Portsmouth, Virginia

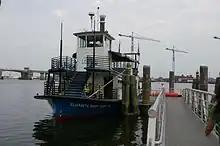
The Elizabeth River Ferry travels between Portsmouth and Norfolk

From the earliest development, Portsmouth has been oriented to the water. In the 1830s, it was the first community in Hampton Roads to receive a new land transportation innovation, railroad service. The Portsmouth and Roanoke Railroad, a predecessor of the Seaboard Air Line Railroad, extended to the rapids of the Roanoke River on its fall line near Weldon, North Carolina. It was to be 20 more years before its bigger neighbor, the city of Norfolk, also received a rail line, in 1858, when the Norfolk and Petersburg Railroad was completed. The Atlantic Coast Line Railroad operated passenger trains #36 and #5 to and from its North Portsmouth Station to Rocky Mount, North Carolina until 1954. In earlier years ACL ran trains including the "Tar Heel" all the way south to Wilmington, North Carolina.